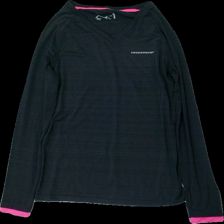
View: front
Type: Top
Category: Ladies
Brand: Swedemount
Colors: Black, Pink
Material: 100% polyester
Pattern: Logo print
Cut: V-collar
Size: 38
Season: All
Trend: Sports
Damage: nopprigt
Damage location: bottom center
Price range: <50
Recommended usage: Export
Description: tränings tröja